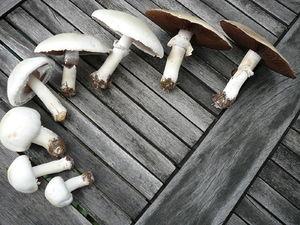
Agaricus arvensis, jeune et à maturité. Stuttgart, Allemagne. Touvés en août sur une pelouse, autour d'un érable pourpre. 5 à 15cm de diamètre env. A la coupe: une odeur d'anis, la chair du chapeau reste blanche, oxydation jaunâte lente du pied. Un Anneau mais pas de volve. Lamelles rosées virant au brun avec l'âge. Magyar: Erdőszéli csiperke (Agaricus arvensis) Ehető!